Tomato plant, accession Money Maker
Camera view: vertical (180 deg); turntable rotation: 240 degrees
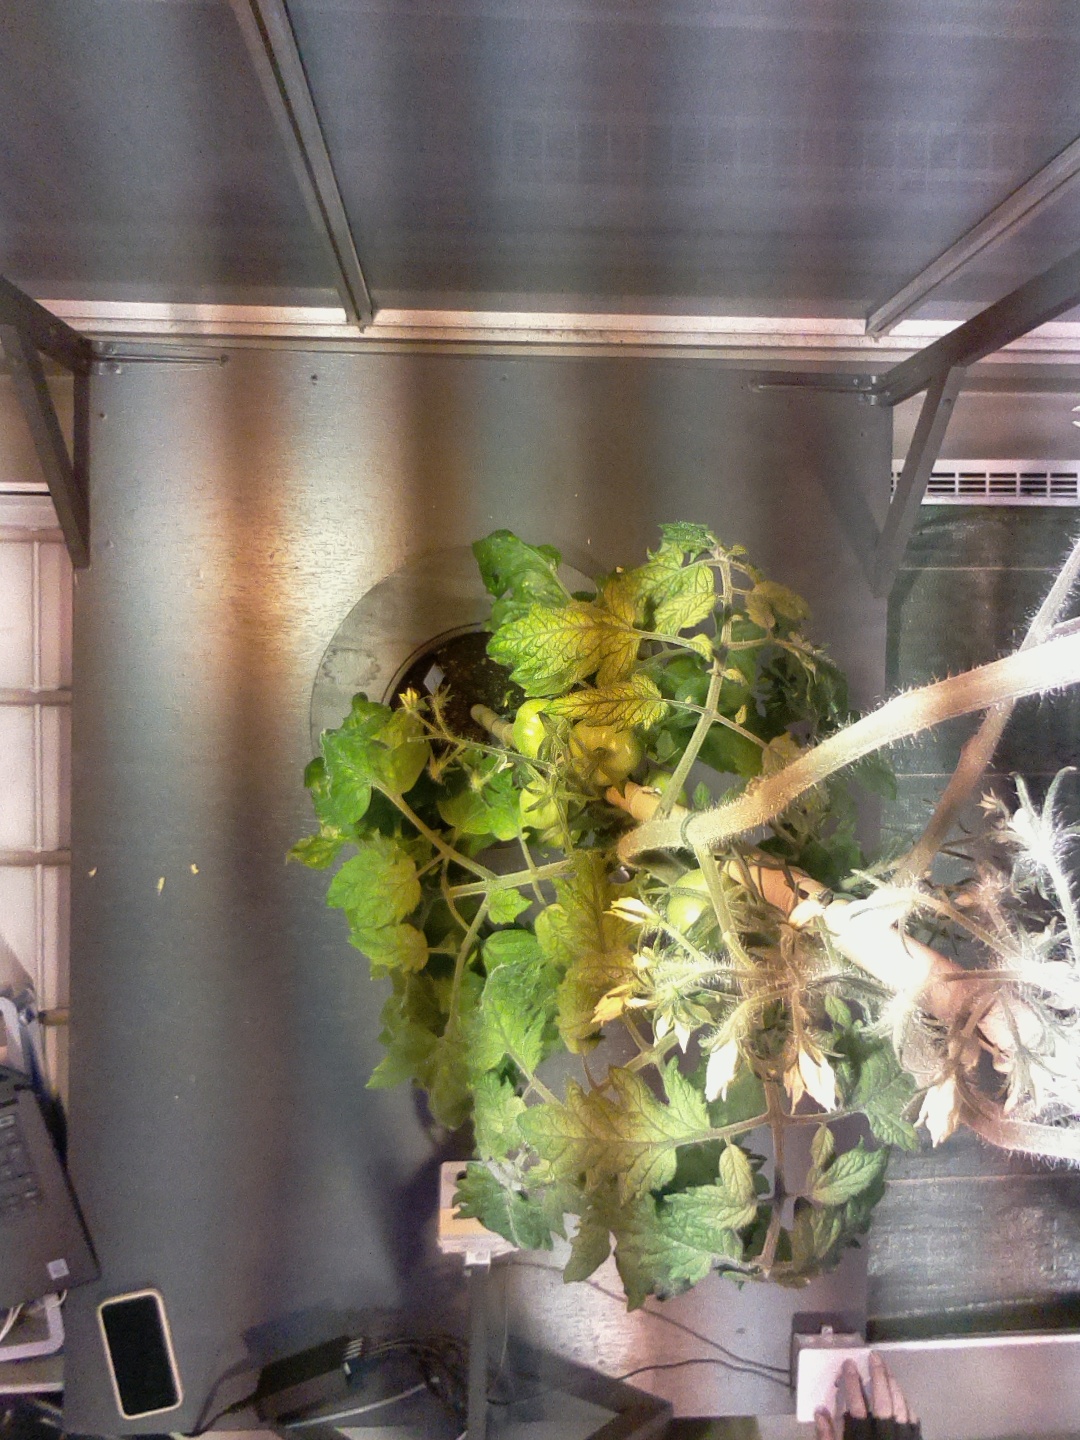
BBCH growth stage 74: 40%-50% of final fruit size